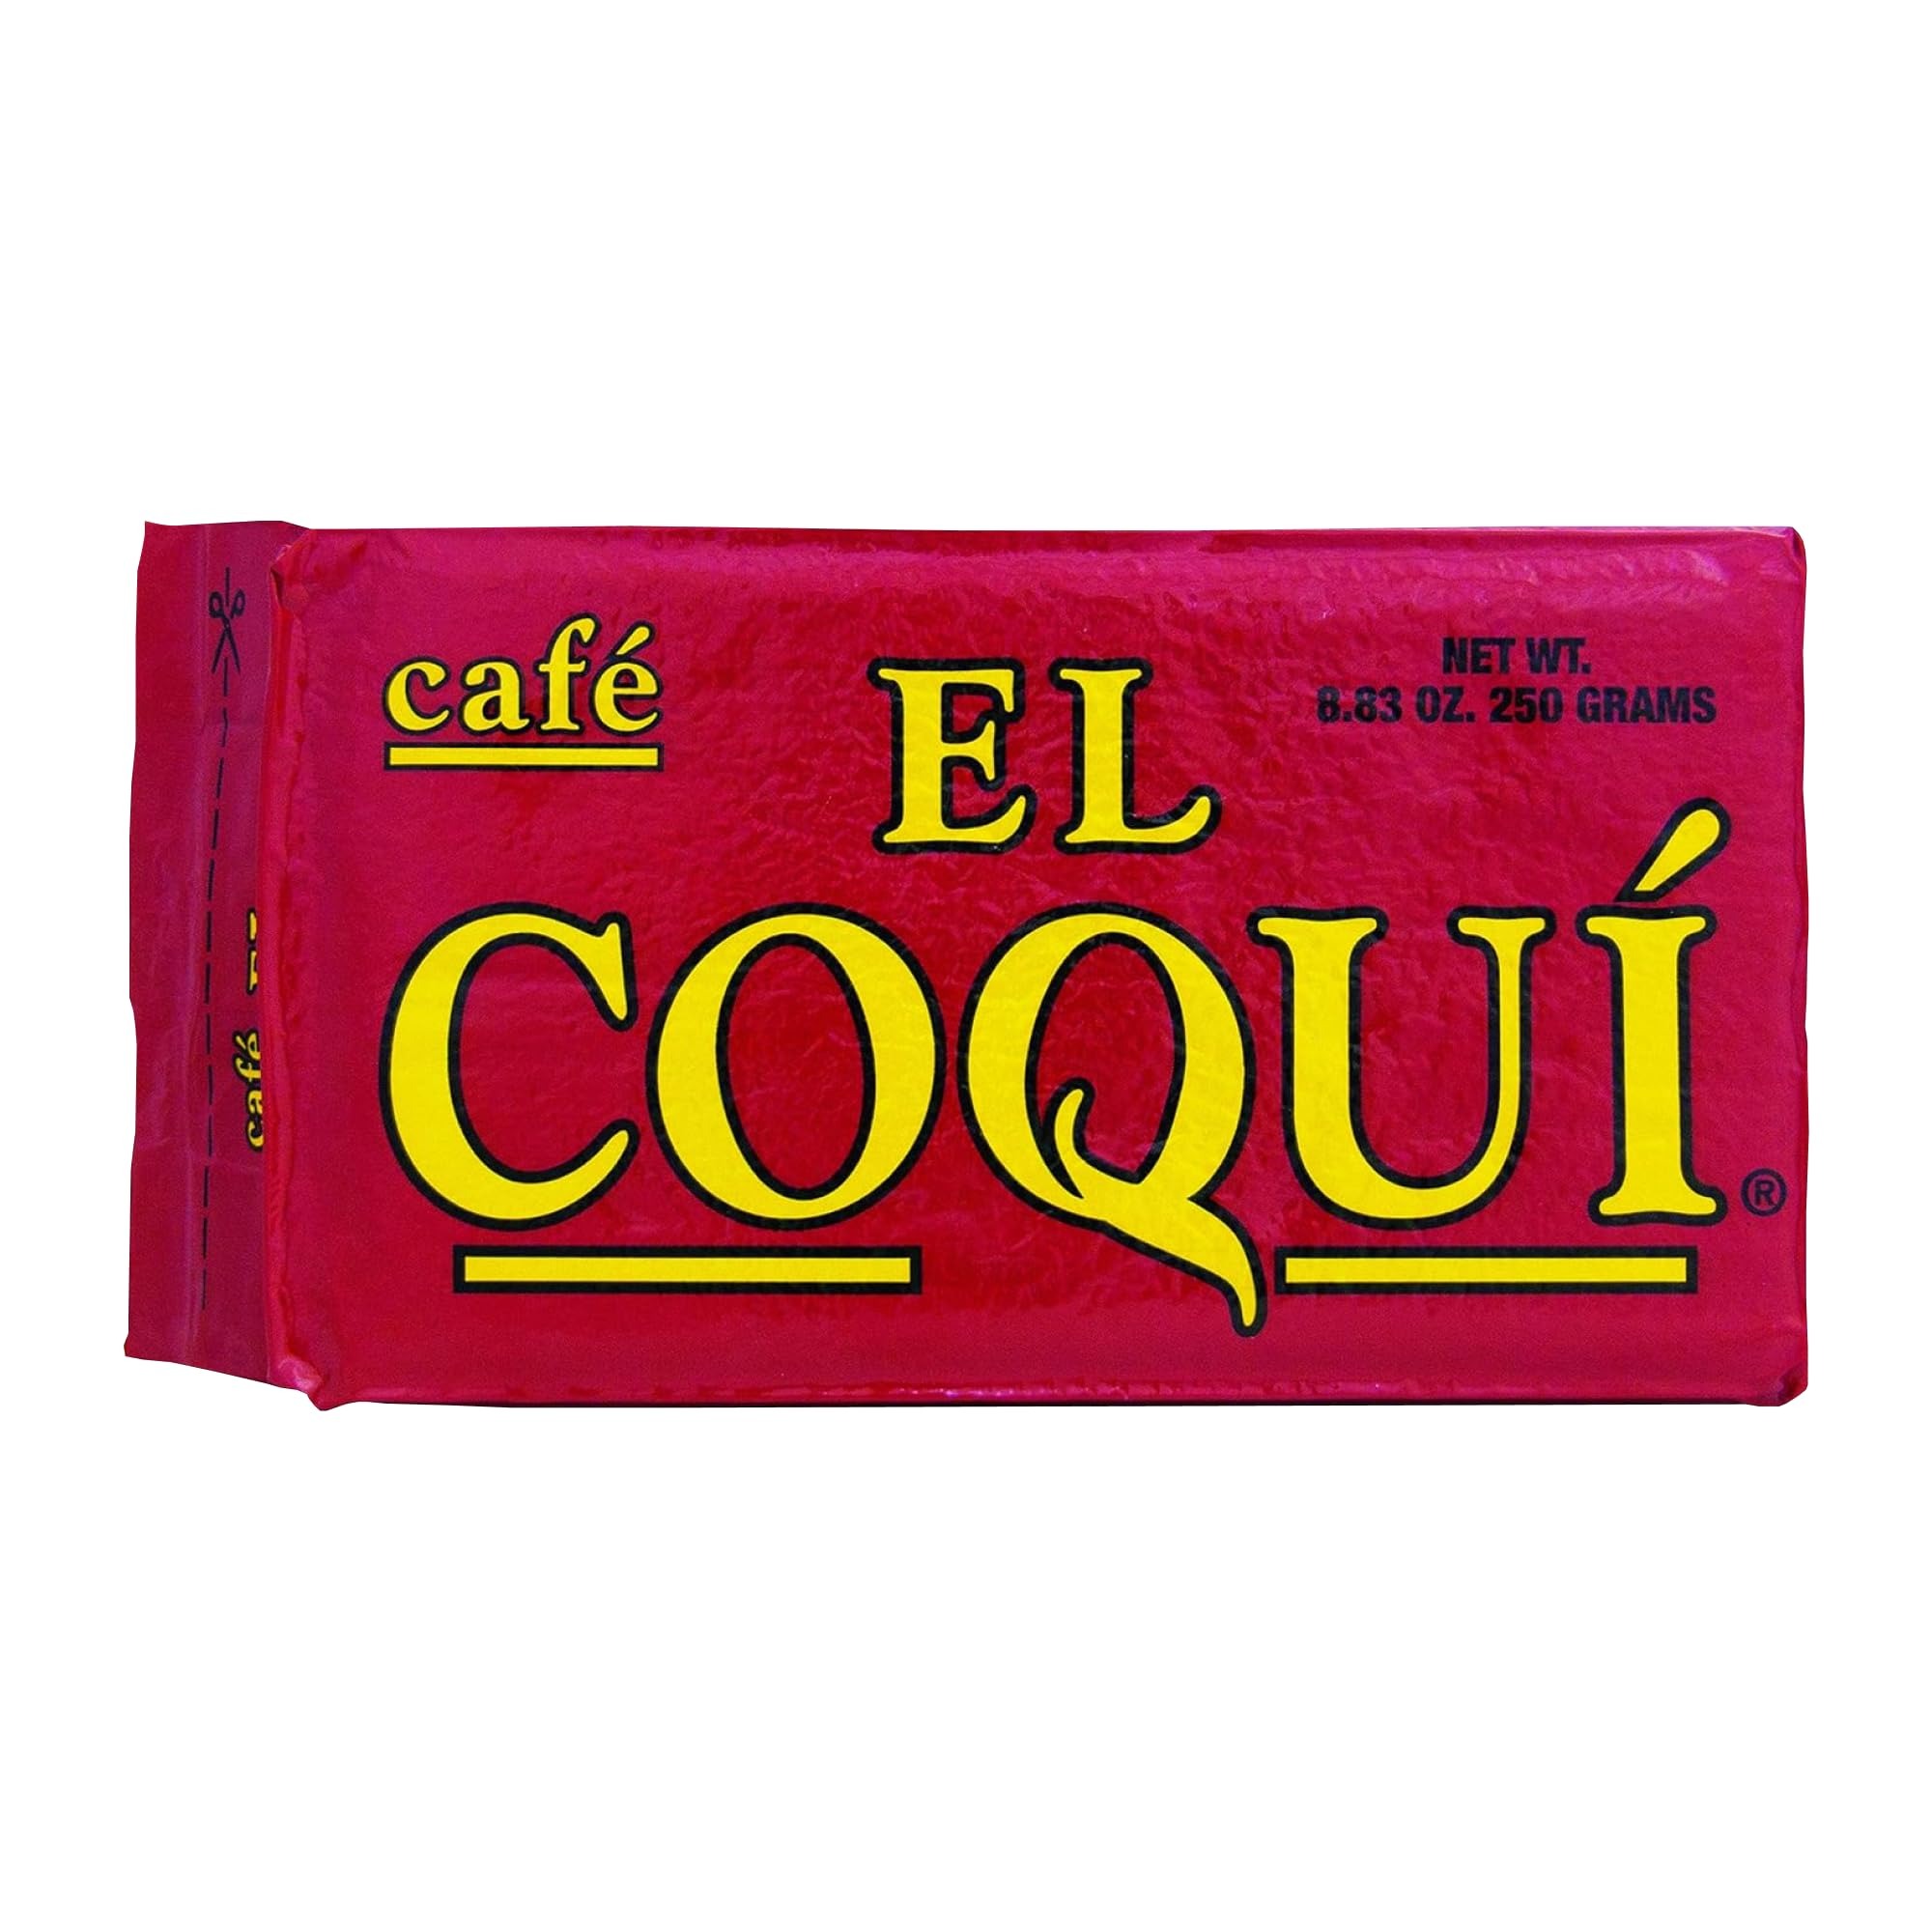
Item Name: El Coquí Dark Roast Espresso Ground Coffee, Rich, Ground Coffee, Bulk Coffee, Authentic Puerto Rican Style Coffee, Vacuum Sealed, Ground Espresso Beans, 8.83 oz (1 pack)
Bullet Point 1: PUERTO RICAN STYLE: Indulge in the true essence of a gourmet, full-bodied dark roast with Cafe El Coquí espresso ground coffee, sourced from the finest espresso beans
Bullet Point 2: PERK UP YOUR DAY, YOUR WAY: Fill your space with the captivating aroma of our ground dark roast coffee, perfect for any brewing method, whether it's a home espresso machine, coffee maker, or stove-top pot
Bullet Point 3: EXPERTLY CRAFTED, BOLDLY FLAVORED: With meticulous attention to detail, we carefully select high-quality beans, blend them precisely, and use state-of-the-art roasting techniques to deliver a smooth and bold coffee with a delightful bite
Bullet Point 4: DISCOVER YOUR PERFECT PACK: Enjoy the convenience of the standard 6 oz and the larger 8.83 oz available in 1, 4, 12, or 24-pack sizes, all ensuring fresh, rich flavors in every brew.
Bullet Point 5: THE PERFECT COFFEE GIFT: Express your love for remarkable coffee by gifting Cafe El Coquí ground coffee for any occasion - birthdays, special occasions or as a heartfelt gesture of appreciation
Product Description: Discover the exceptional taste of Cafe El Coquí's premium ground espresso coffee. Every sip of this gourmet dark roast transports you to the heart of Puerto Rico, where the magic begins. Family-owned and operated since 1961, our rich legacy and commitment to quality shine through in every cup. The beans we select for our coffee grounds undergo state-of-the-art roasting to unlock their full potential, ensuring you get the freshest-tasting coffee grounds every time. Our ground coffee showcases our unwavering commitment to excellence. We meticulously roast the dark coffee beans to craft a full-bodied cup with moderate acidity and a bold bite. It's espresso coffee - no fillers, just pure, authentic flavor. Envelop your surroundings with the mesmerizing aroma of our ground coffee. Regardless of your brewing preference - be it a drip coffee maker, French press, or a classic pour-over - our grounds are tailored for every method, ensuring a uniform and delightful experience each time. Whether you're seeking a potent coffee boost to energize your morning or a smooth instant espresso to unwind in the evening, our coffee grounds deliver a rich and distinctive flavor paired with a smooth finish. Dive into the world of Puerto Rican style coffee and taste the tradition, passion, and craftsmanship in every cup. Experience coffee, not just as a beverage but as a journey with Cafe El Coquí.
Value: 8.83
Unit: Ounce

Price: 9.245